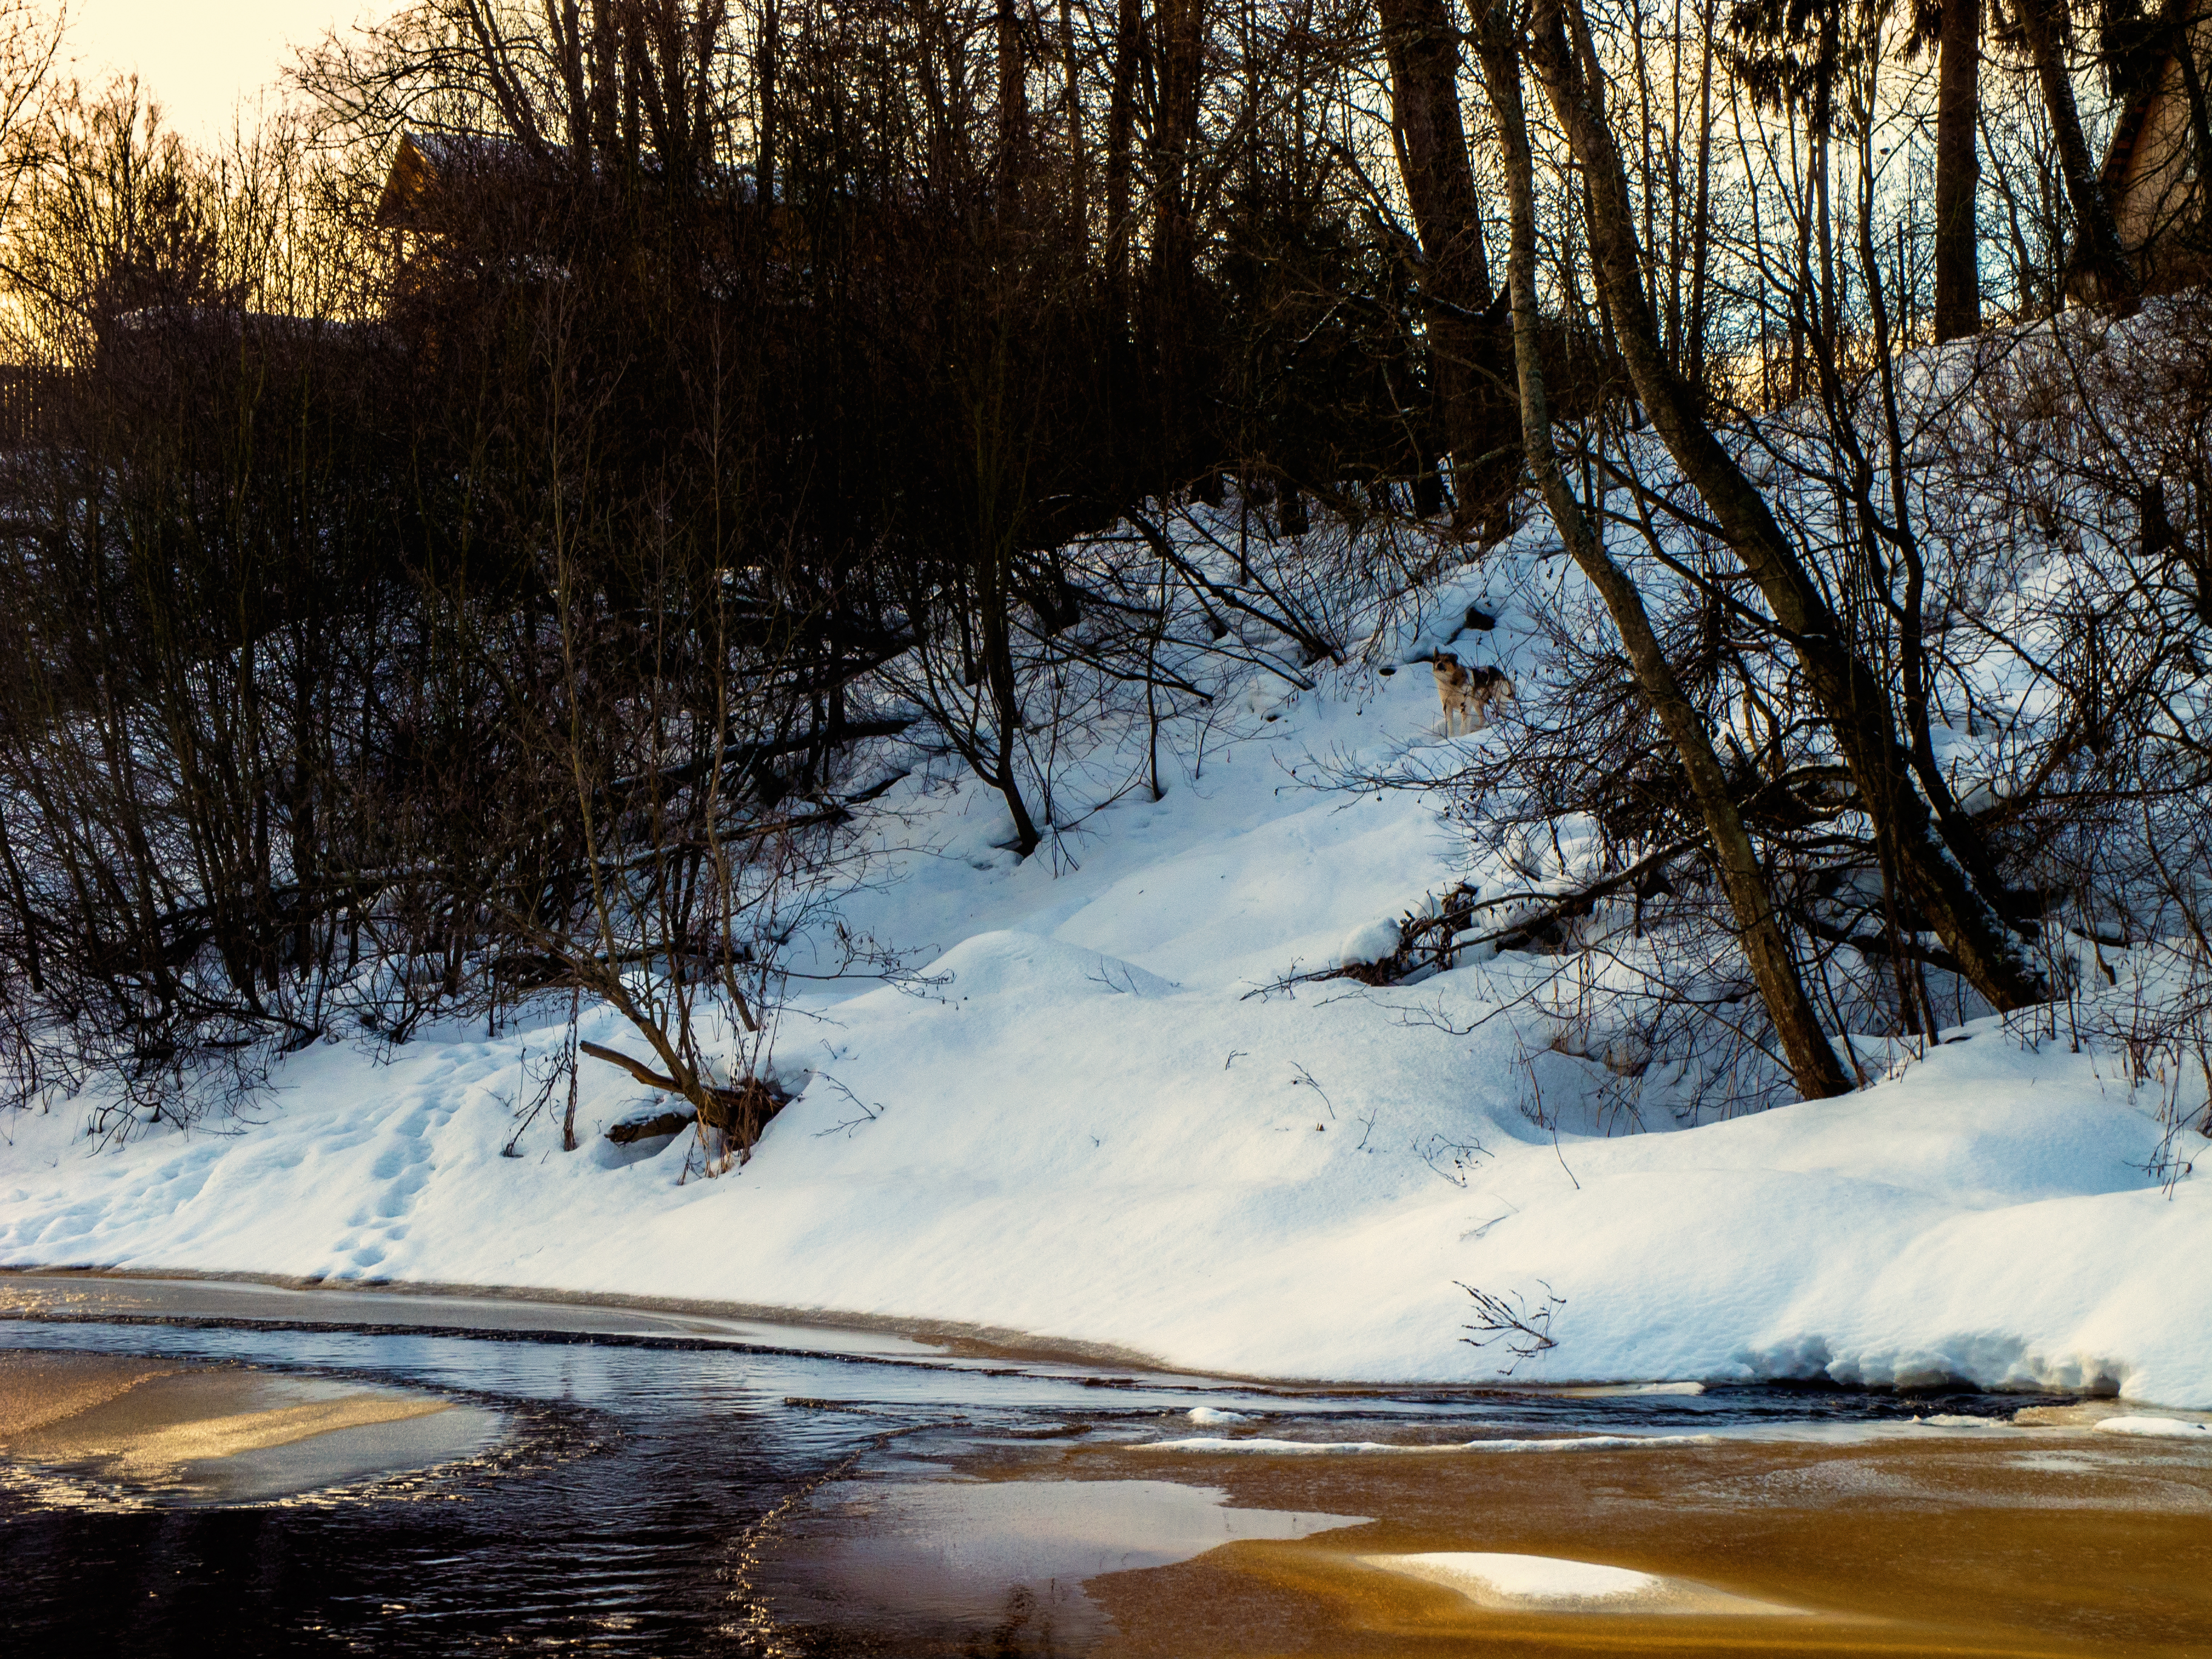
images, snow, water, plant, nature, natural landscape, sky, branch, natural environment, wood, twig, tree, fluvial landforms of streams, freezing, watercourse, biome, atmospheric phenomenon, bank, woody plant, landscape, trunk, geological phenomenon, riparian zone, grass, forest, stream, woodland, creek, winter, wildlife, slope, frost, reflection, wetland, road, rapid, riparian forest, deciduous, rock, Northern hardwood forest, temperate broadleaf and mixed forest, trail, floodplain, evening, old growth forest, mountain river, tropical and subtropical coniferous forests, pond, ice, melting, tributary, river, shadow